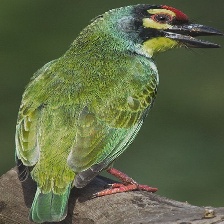
Species: COPPERSMITH BARBET
Scientific name: MEGALAIMA HAEMACEPHALA